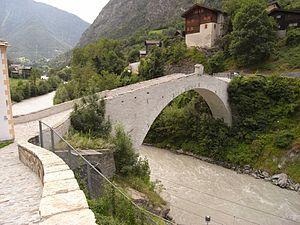
Cette liste présente les biens culturels d'importance nationale dans le canton du Valais. Cette liste correspond à l'édition 2009 de l'Inventaire Suisse des biens culturels d'importance nationale pour le canton du Valais. Il est trié par commune et inclus : 58 bâtiments séparés, 16 collections, 15 sites archéologiques et deux cas particuliers.